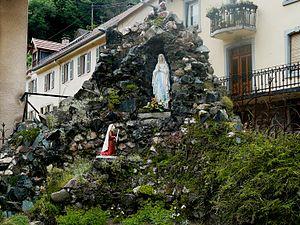
Grotte de Notre Dame de Lourdes, à Le Bonhomme
Le Bonhomme est une commune française de moyenne montagne située dans le département du Haut-Rhin, en région Grand Est.
Après les apparitions de Lourdes, de très nombreuses répliques de la grotte de Lourdes sont réalisées, jusqu'en 1914. Ce n'est évidemment pas une date butoir. Après cette date, le nombre de copies de la grotte continue toujours d'évoluer. En 2015, un auteur a répertorié en France plus de 765 sites, et dans le reste du monde 321 copies de la grotte.